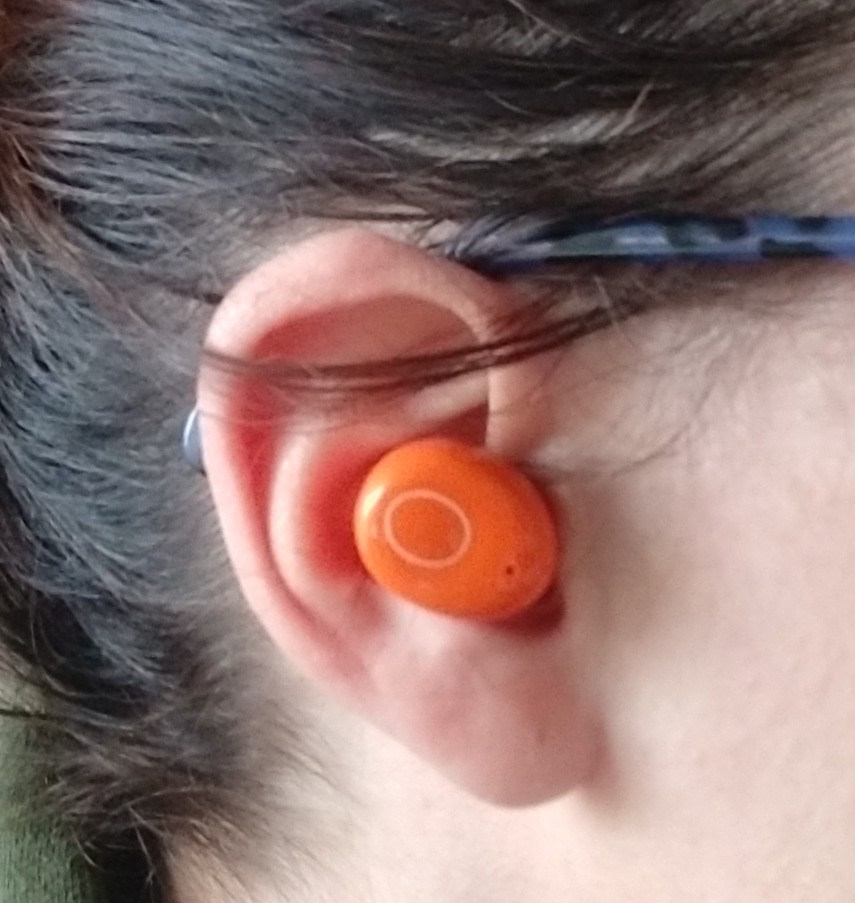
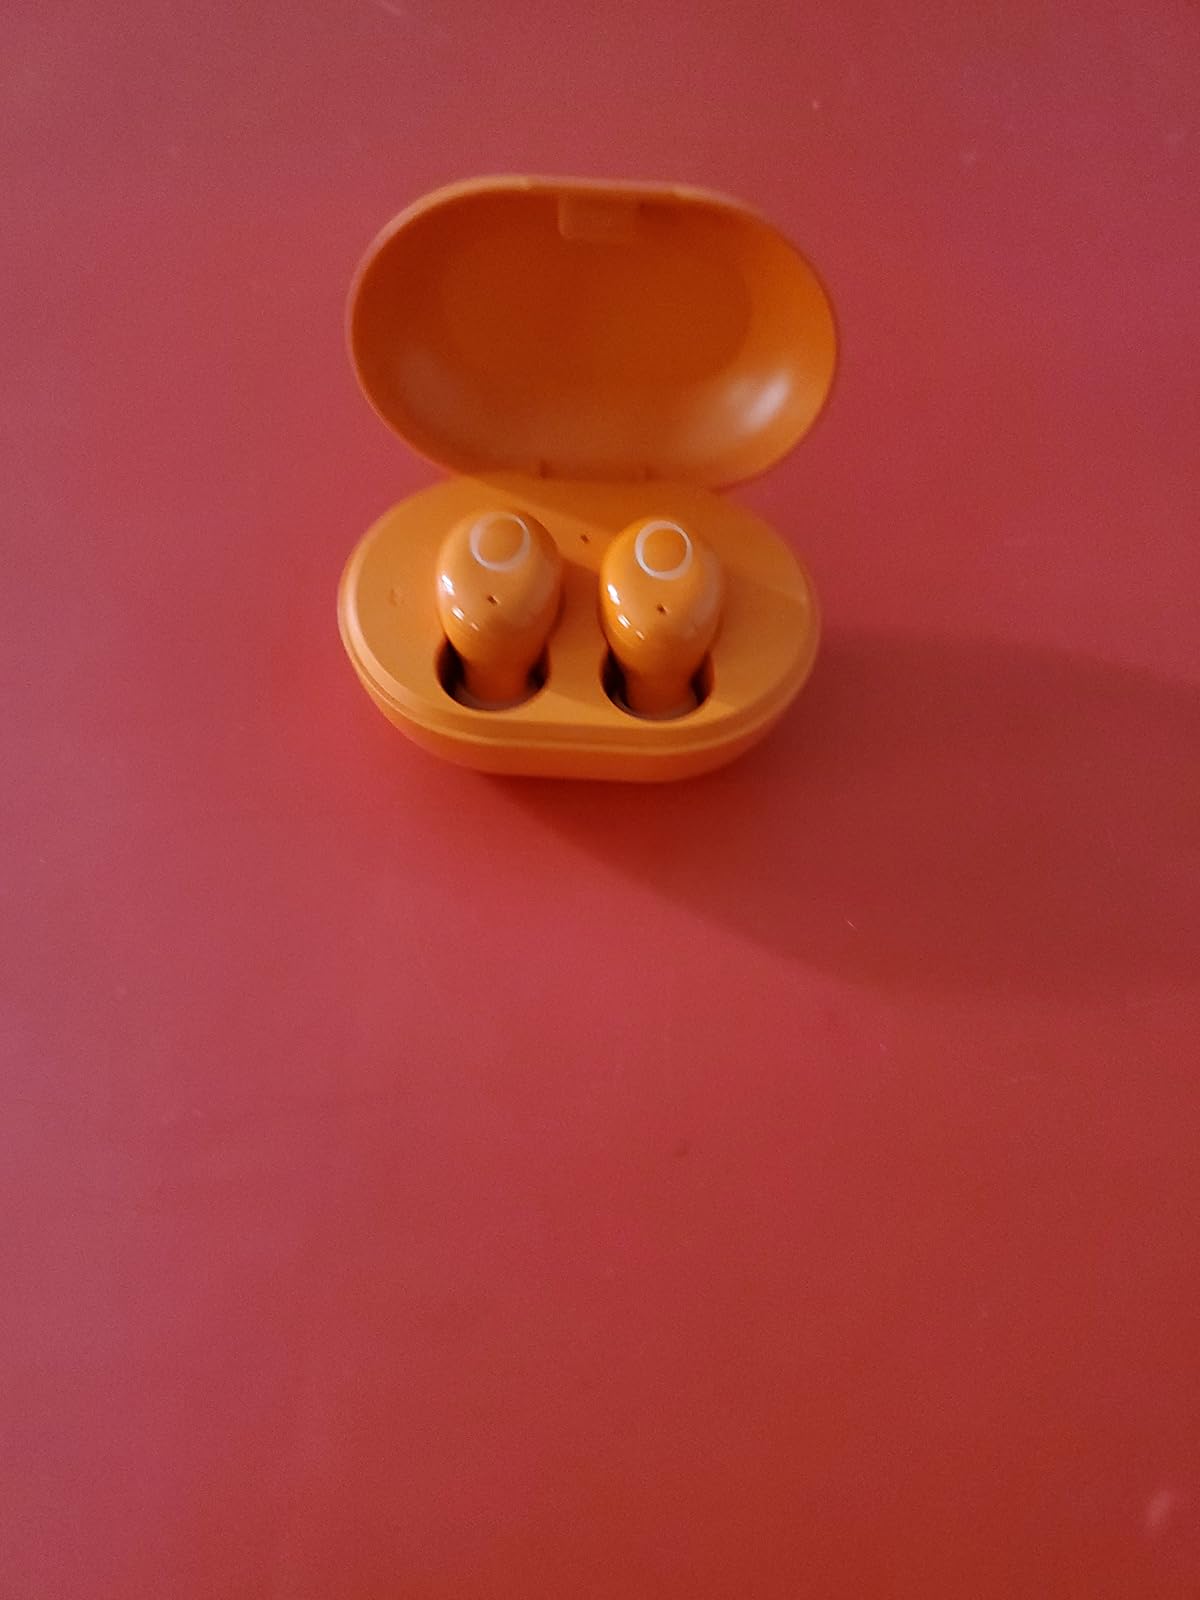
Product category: earbuds
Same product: yes